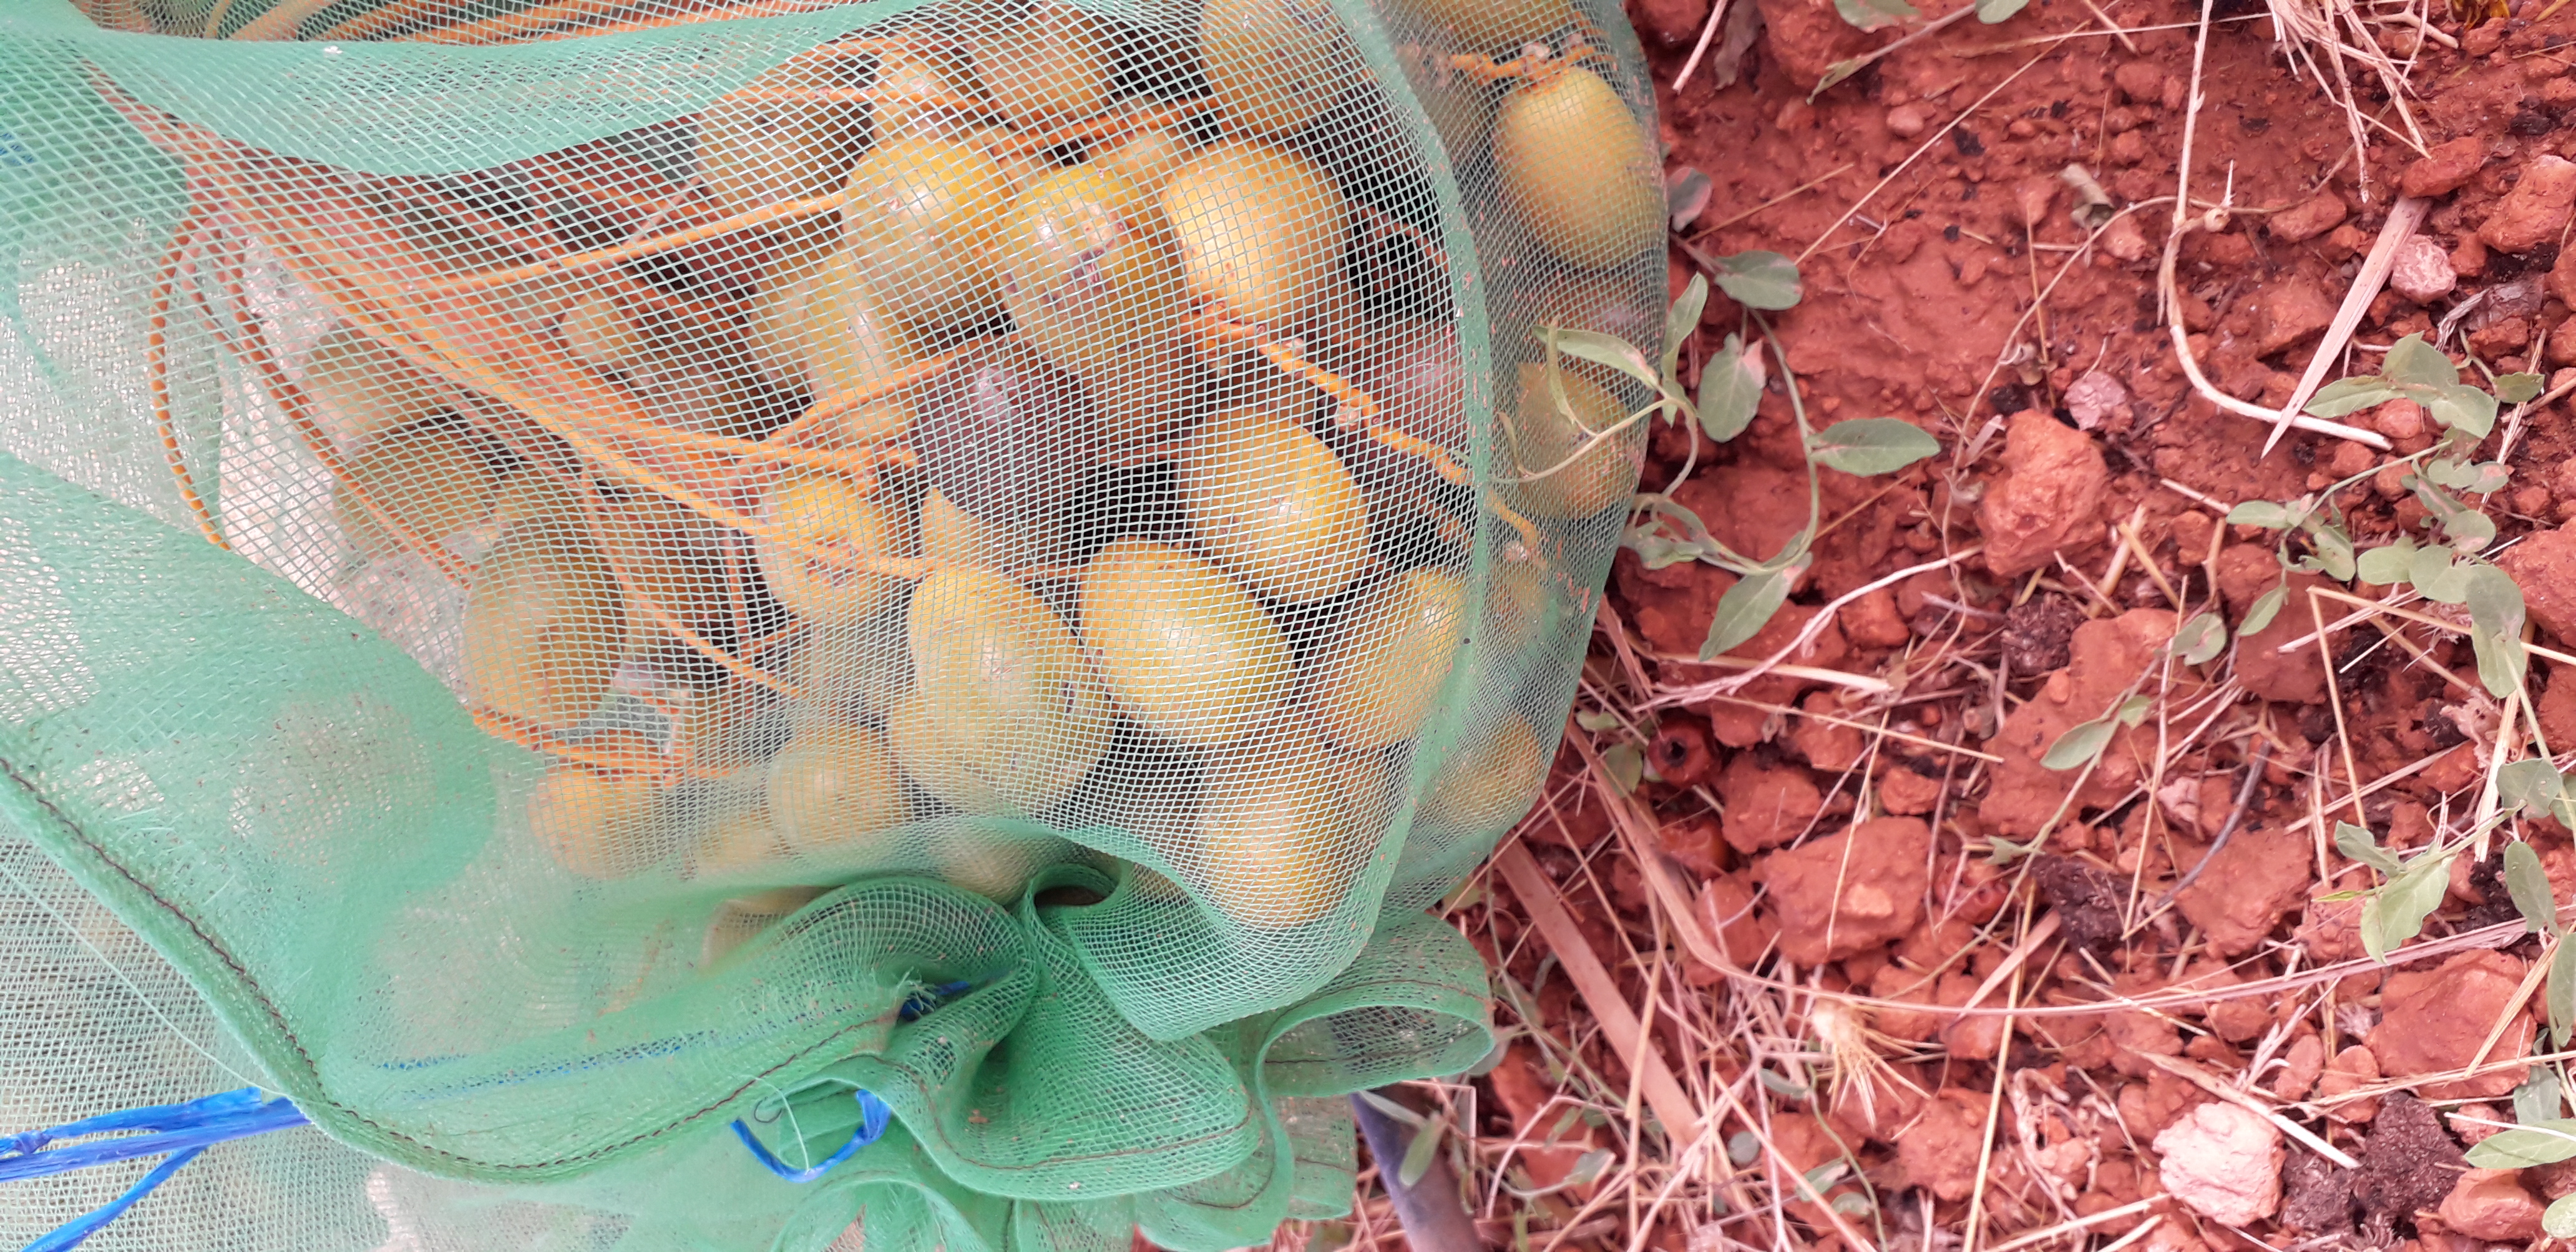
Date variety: Boufagous